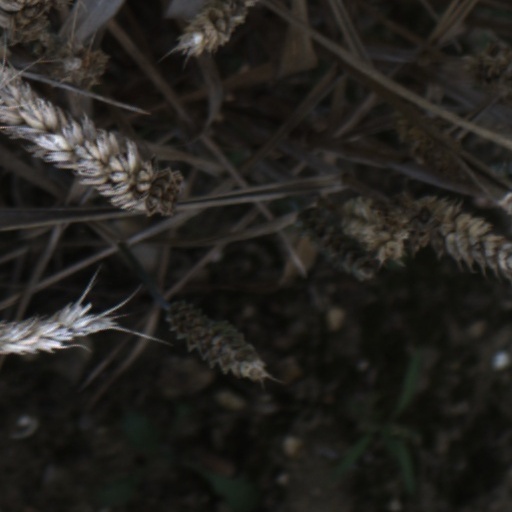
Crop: wheat